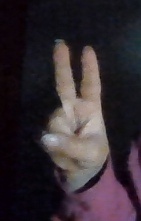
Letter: taa